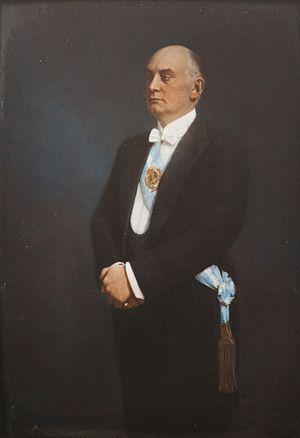
Máximo Marcelo Torcuato de Alvear Pacheco, plus connu comme Marcelo T. de Alvear, est un homme politique argentin, qui fut élu Président de la Nation entre le 12 octobre 1922 et le 12 octobre 1928. Il est le dirigeant de la faction antipersonnaliste du parti de l'Unión Cívica Radical, en opposition avec la figure charismatique d'Hipólito Yrigoyen.